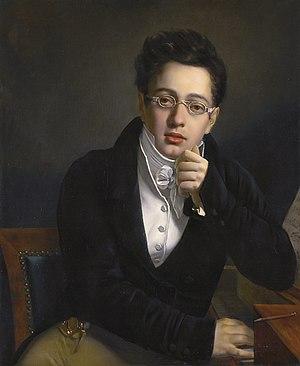
La maison natale-musée de Franz Schubert est une maison-musée de Vienne en Autriche. Le célèbre compositeur de musique classique autrichien Franz Schubert y est né et y a vécu les quatre premières années de sa vie. Un musée de la musique dépendant du musée de Vienne lui est dédié depuis 1912.